Sierra de San Pedro Mártir

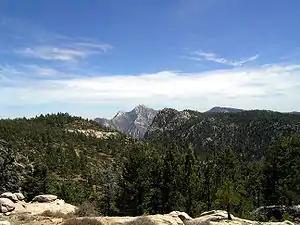
The Sierra de San Pedro Mártir, with Picacho del Diablo (center).

Sierra de San Pedro Mártir (Kiliwa: ʔxaal haq) is a mountain range located within southern Ensenada Municipality and southern Baja California state, of northwestern Mexico.